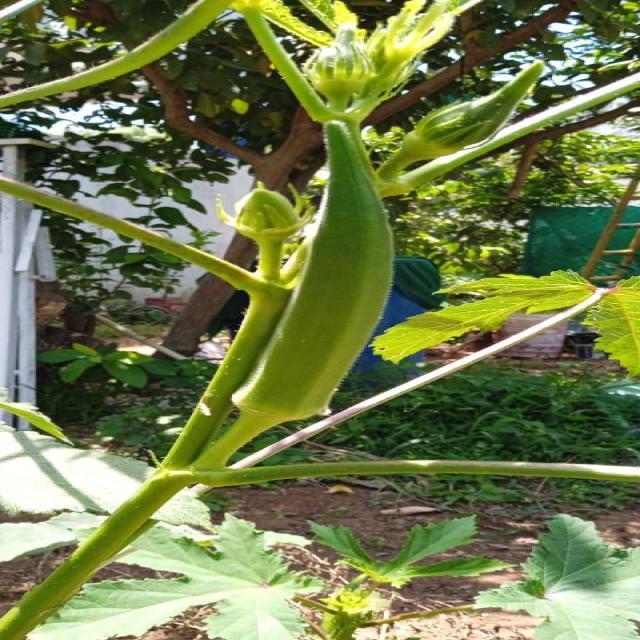
Label: Mature